VF-171

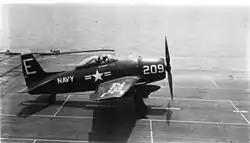
VF-82 F8F on

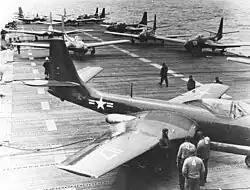
VF-17A FH-1s on in May 1948

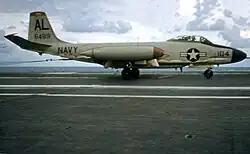
VF-171 F2H-3 lands on in 1958

VF-17A was the first Navy squadron to operate the McDonnell FH Phantom receiving its first aircraft in August 1947 and its full complement of 24 aircraft by 29 May 1948. VF-17A became the Navy's first fully operational jet carrier squadron when it deployed aboard on 5 May 1948.